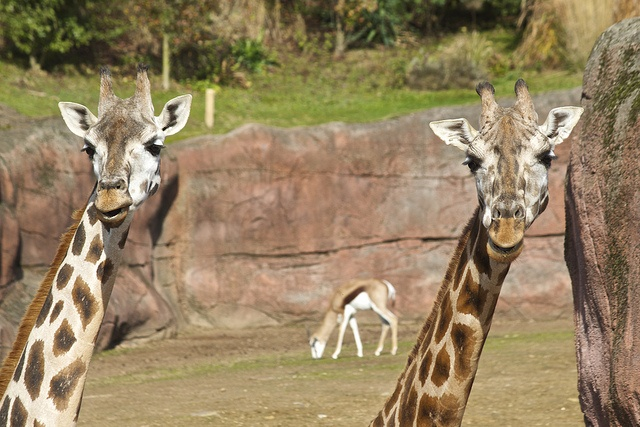
Two giraffes and a gazelle in a zoo habitat.
two giraffes looking into the camera in front of gazelle
Two giraffes looking straight ahead while another animal grazes behind them.
A couple of giraffe standing next to each other on a lush green field.
This is two giraffes looking at the camera with an antelope in the background.